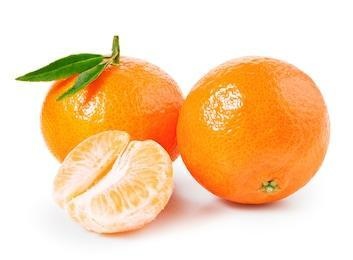
Label: mandarine